2014 Southeast Europe floods

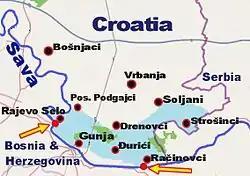
Floods in Croatia; red dots indicate ruptured embankents

Most of northern Bosnia was flooded, with the Bosna river valley hitting hardest. Other affected areas included the Sarajevo Canton and Tuzla Canton. Northern and northeastern Bosnia, including the region of Semberija, was also flooded. Rivers that flooded included the Bosna, Vrbas, Drina, Sana and Sava. A state of emergency was declared across the nation. Herzegovina in the south and central regions were not hit by floods.